Ghost Train International

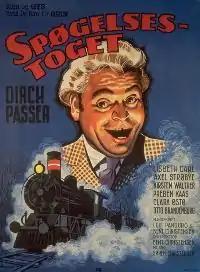
Poster

Spøgelsestoget (English title: Ghost Train International) is a 1976 Danish family film directed by Bent Christensen. It is based on Arnold Ridley's 1923 play "The Ghost Train".